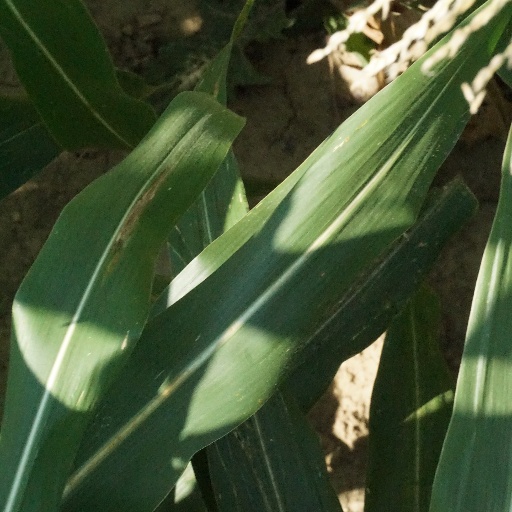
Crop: maize; corn